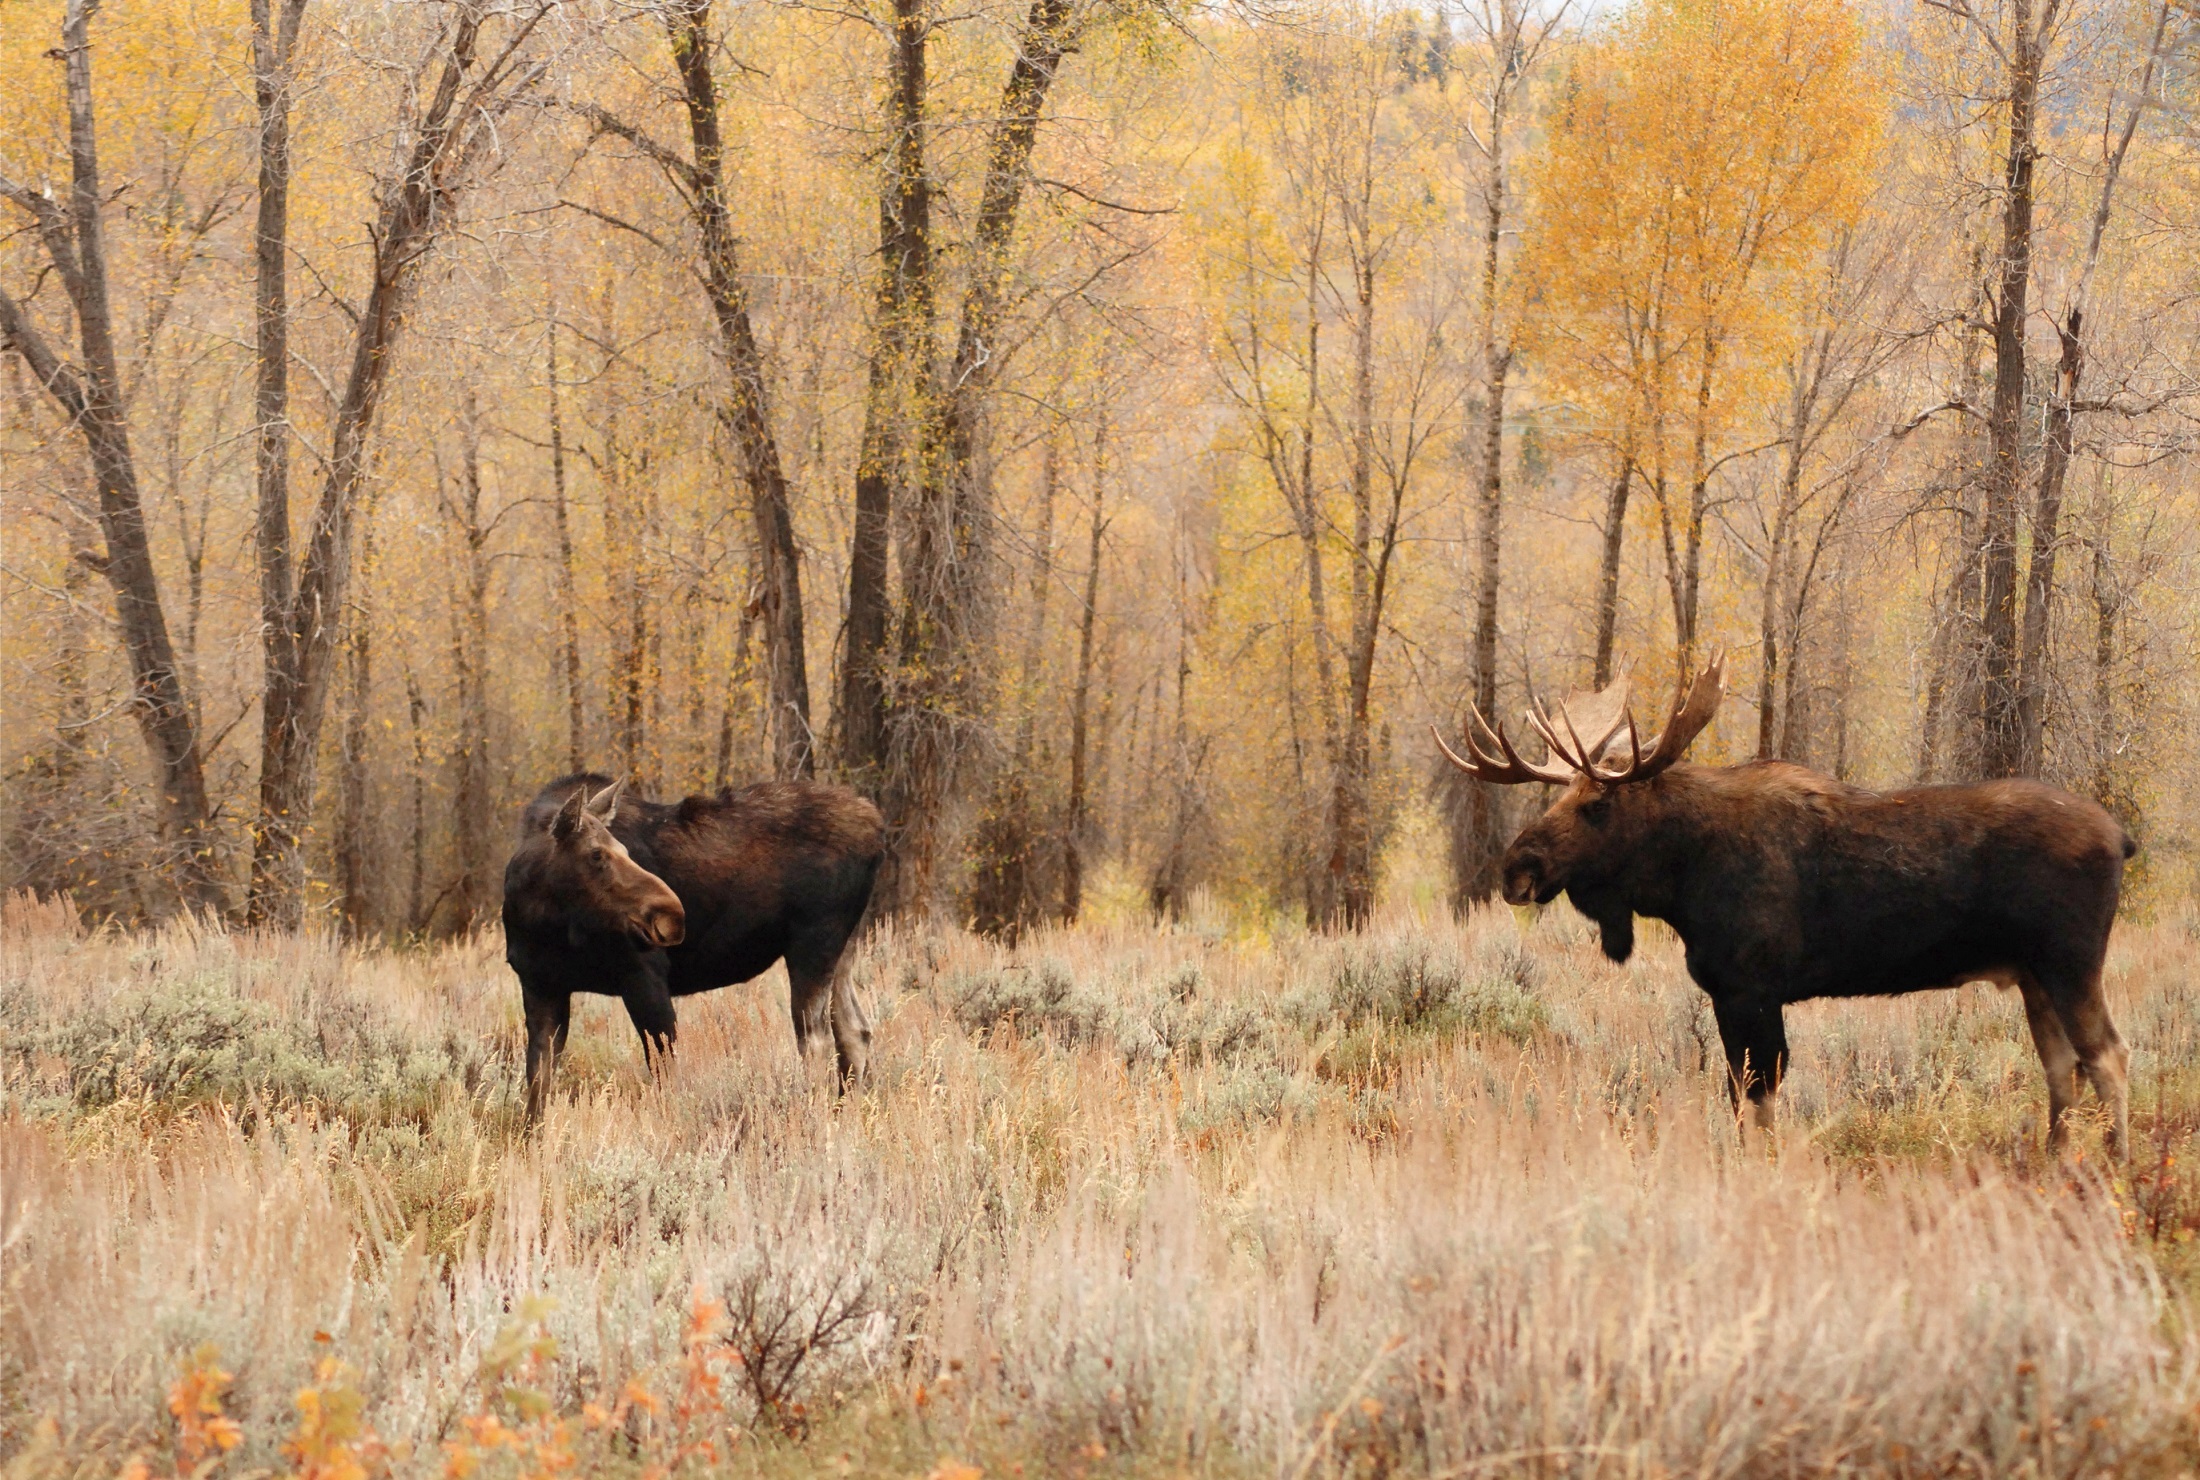
nature, grass, wilderness, prairie, male, female, wildlife, portrait, cow, pasture, grazing, autumn, colorful, fauna, moose, trees, outdoors, bull, animals, mammals, bison, antlers, elk, cattle like mammal